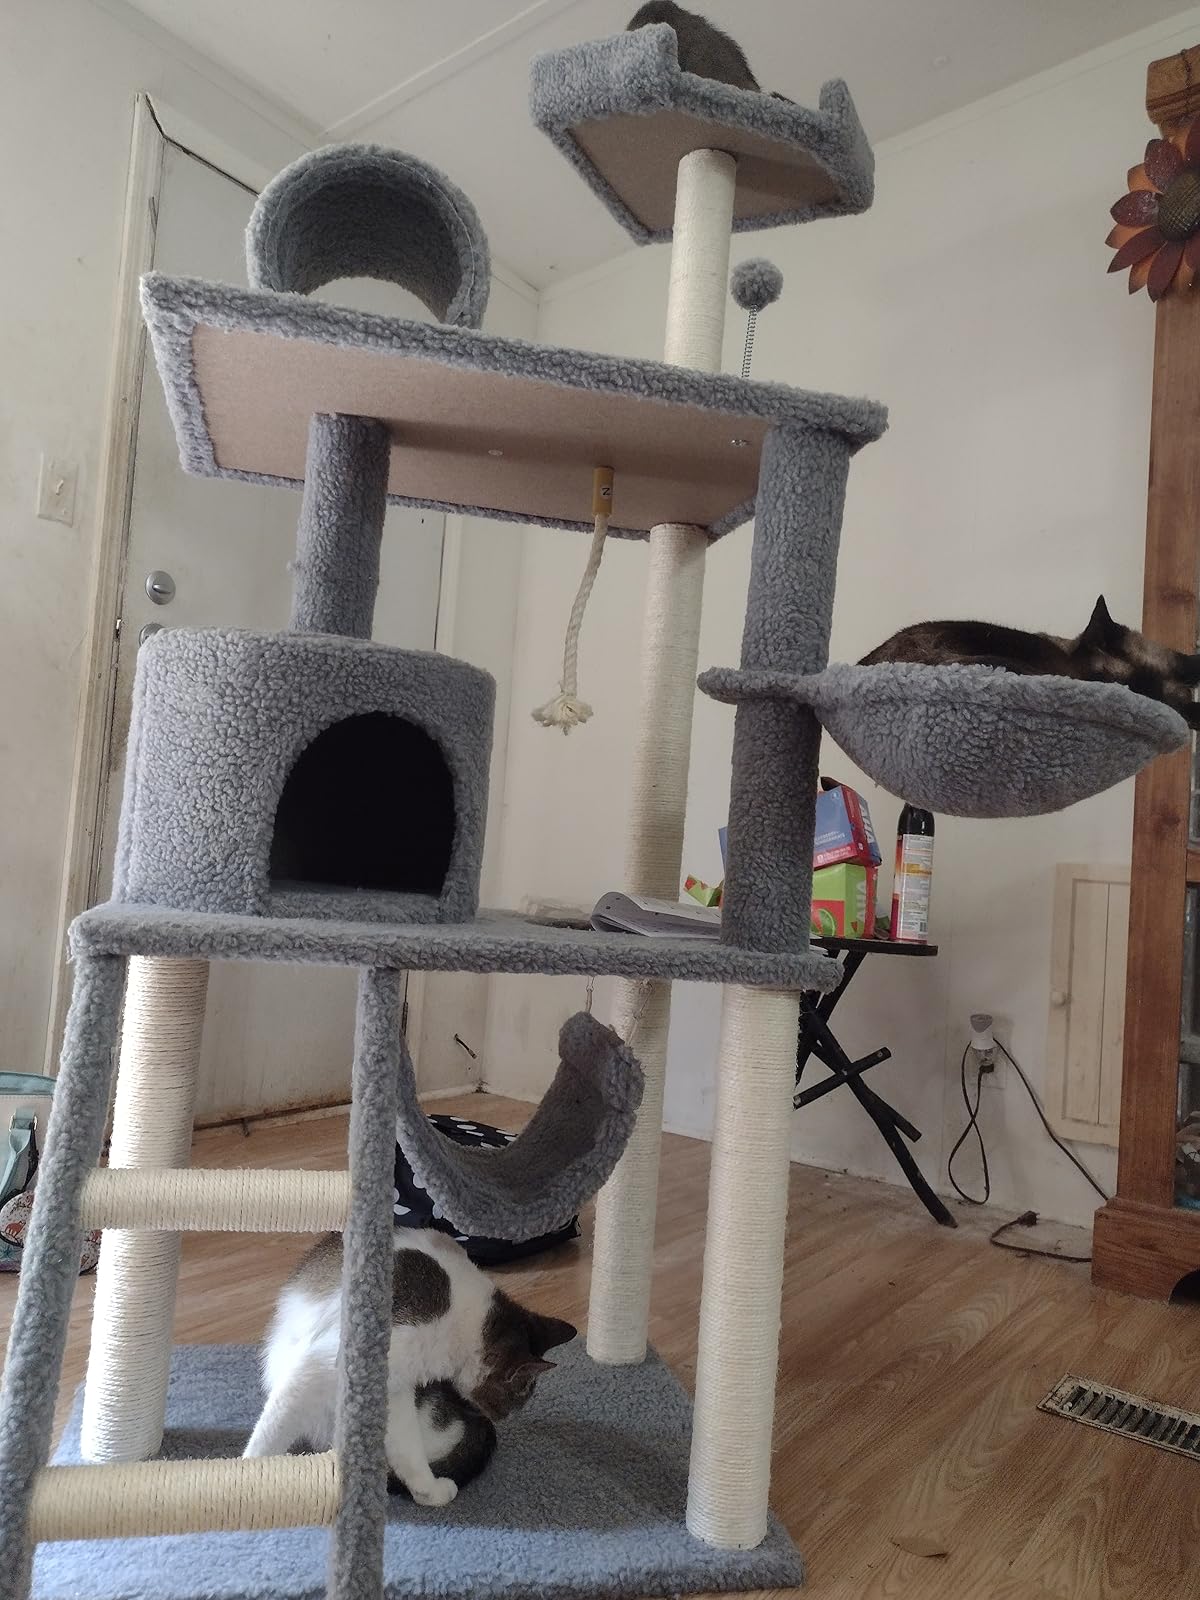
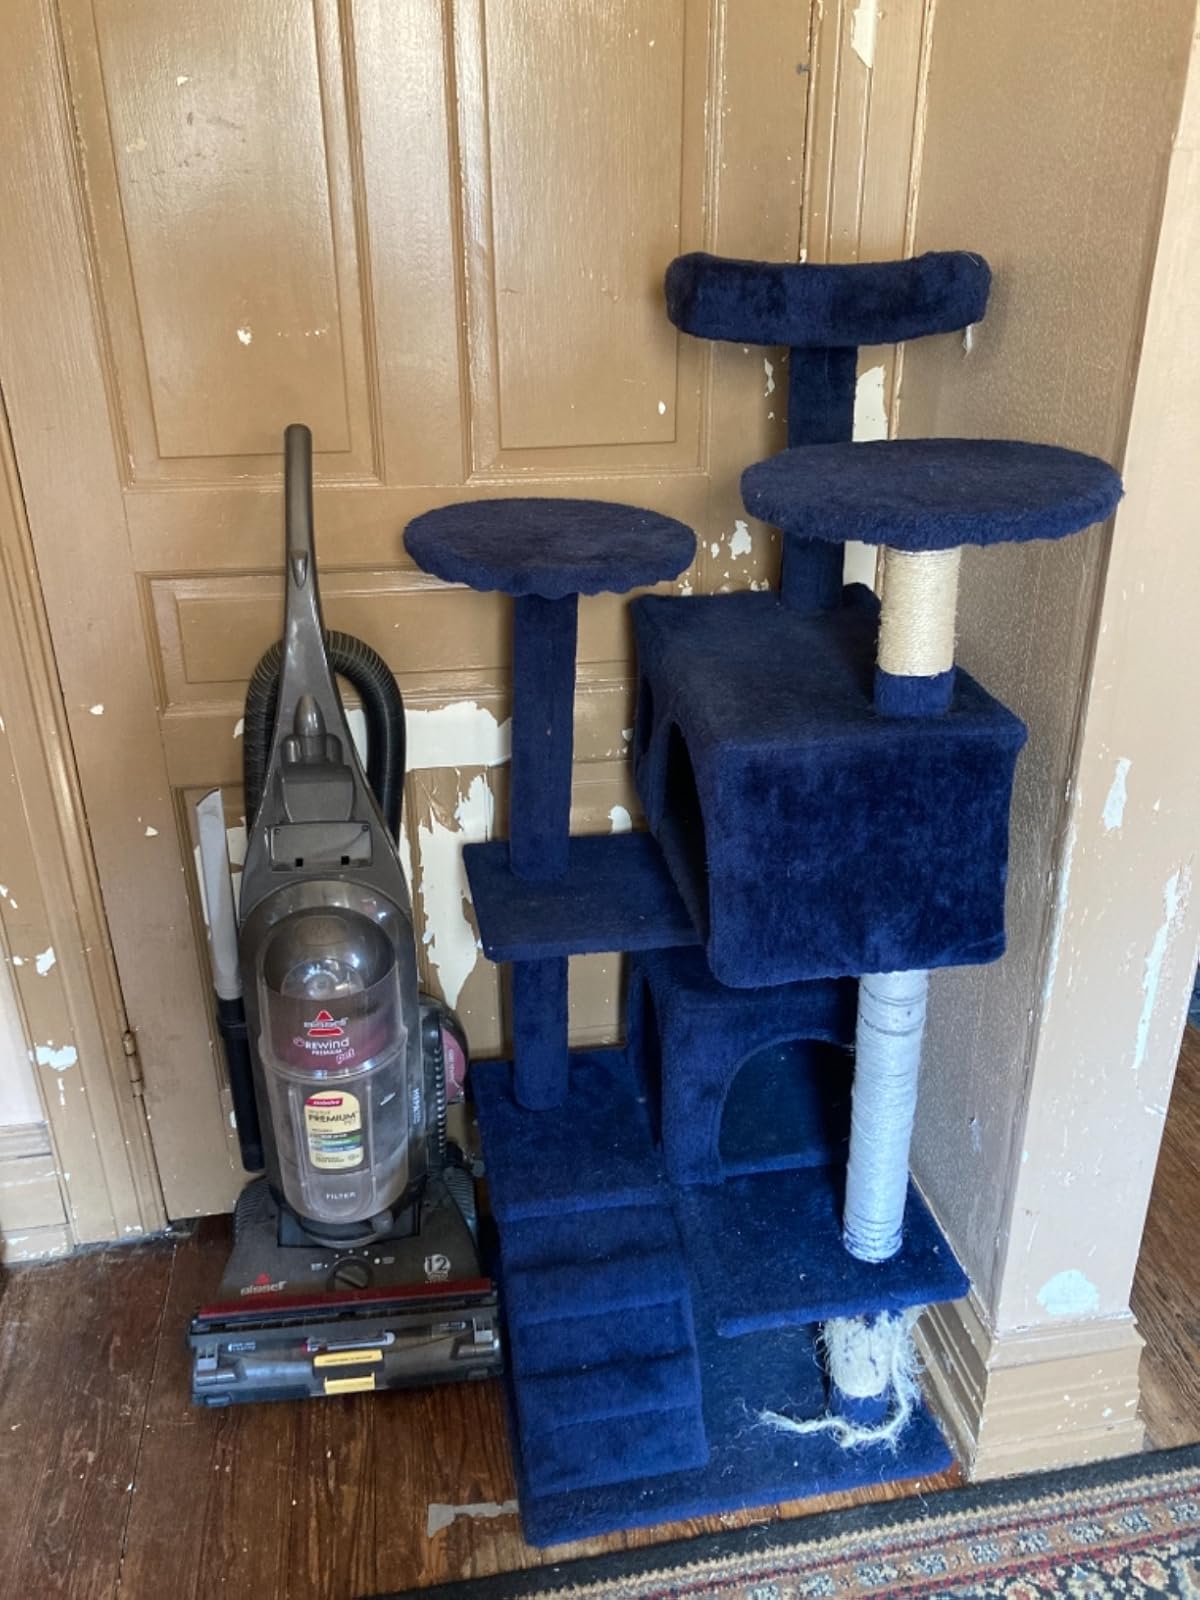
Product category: items_cat tree
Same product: no